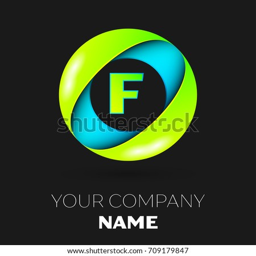
realistic letter f logo symbol in the colorful circle on black background .